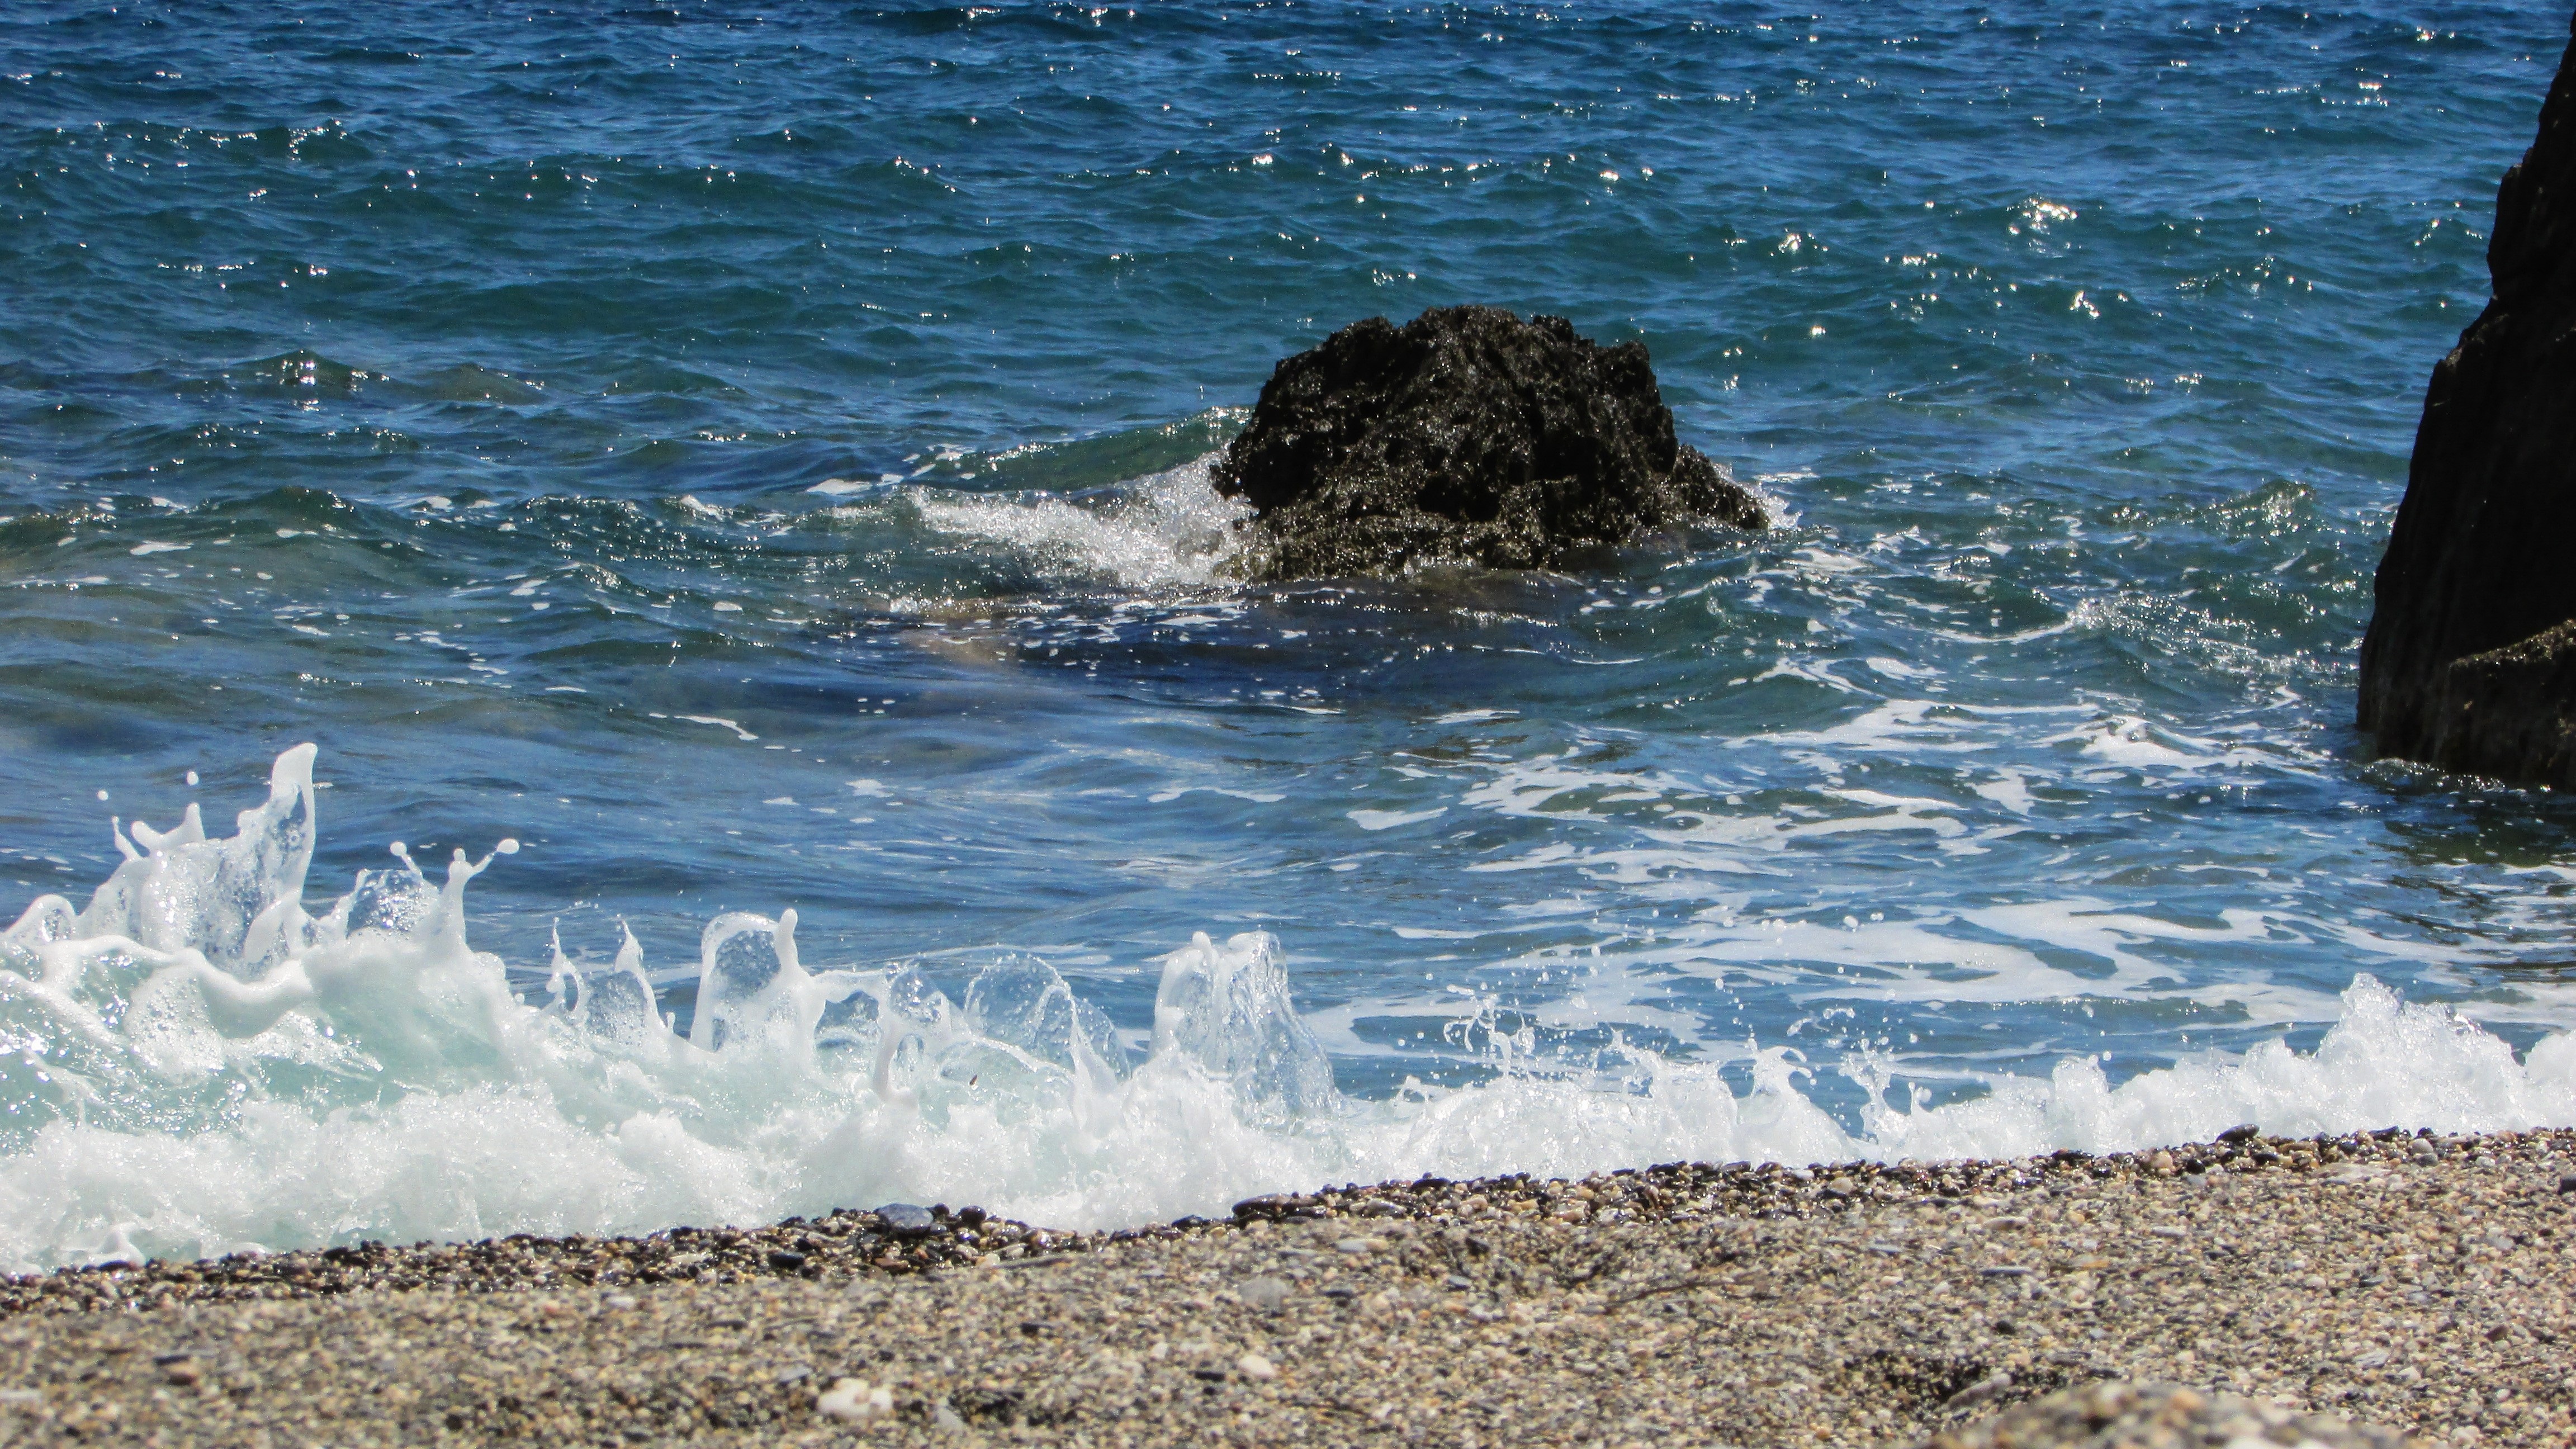
beach, sea, coast, water, nature, sand, rock, ocean, horizon, shore, wave, splash, pebble, blue, terrain, body of water, cape, wind wave